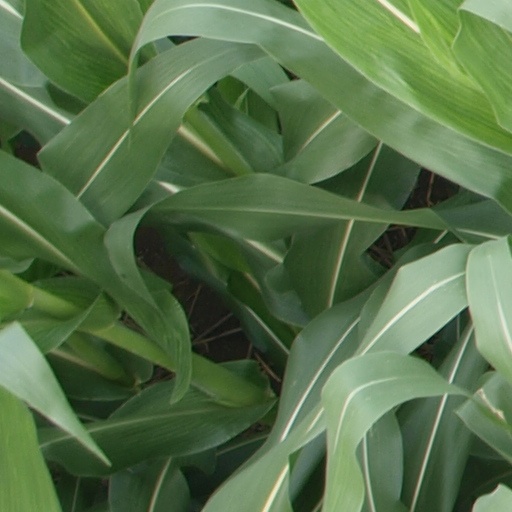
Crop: maize; corn